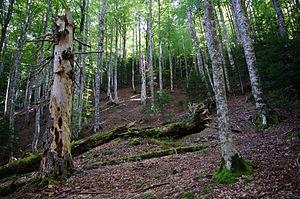
Les forêts primaires de hêtres des Carpates et d'autres régions d'Europe forment un site transnational du patrimoine mondial, regroupant 78 forêts de hêtres réparties sur 12 pays européens : Albanie, Allemagne, Autriche, Belgique, Bulgarie, Croatie, Espagne, Italie, Pologne, Roumanie, Slovaquie, Slovénie et Ukraine.